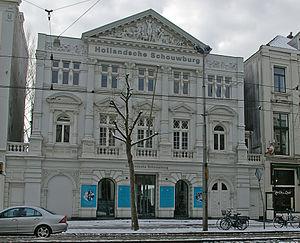
Le Hollandsche Schouwburg est un ancien théâtre de la ville d'Amsterdam devenu un monument aux morts au lendemain de la Seconde Guerre mondiale. Situé au cœur de l'ancien quartier du Jodenbuurt, il fut utilisé comme théâtre de 1893 à 1942, avant d'être utilisé comme point de rassemblement pour des déportations des populations juives de la ville. Il se trouve en plein cœur du quartier du Plantage, sur la Plantage Middenlaan.